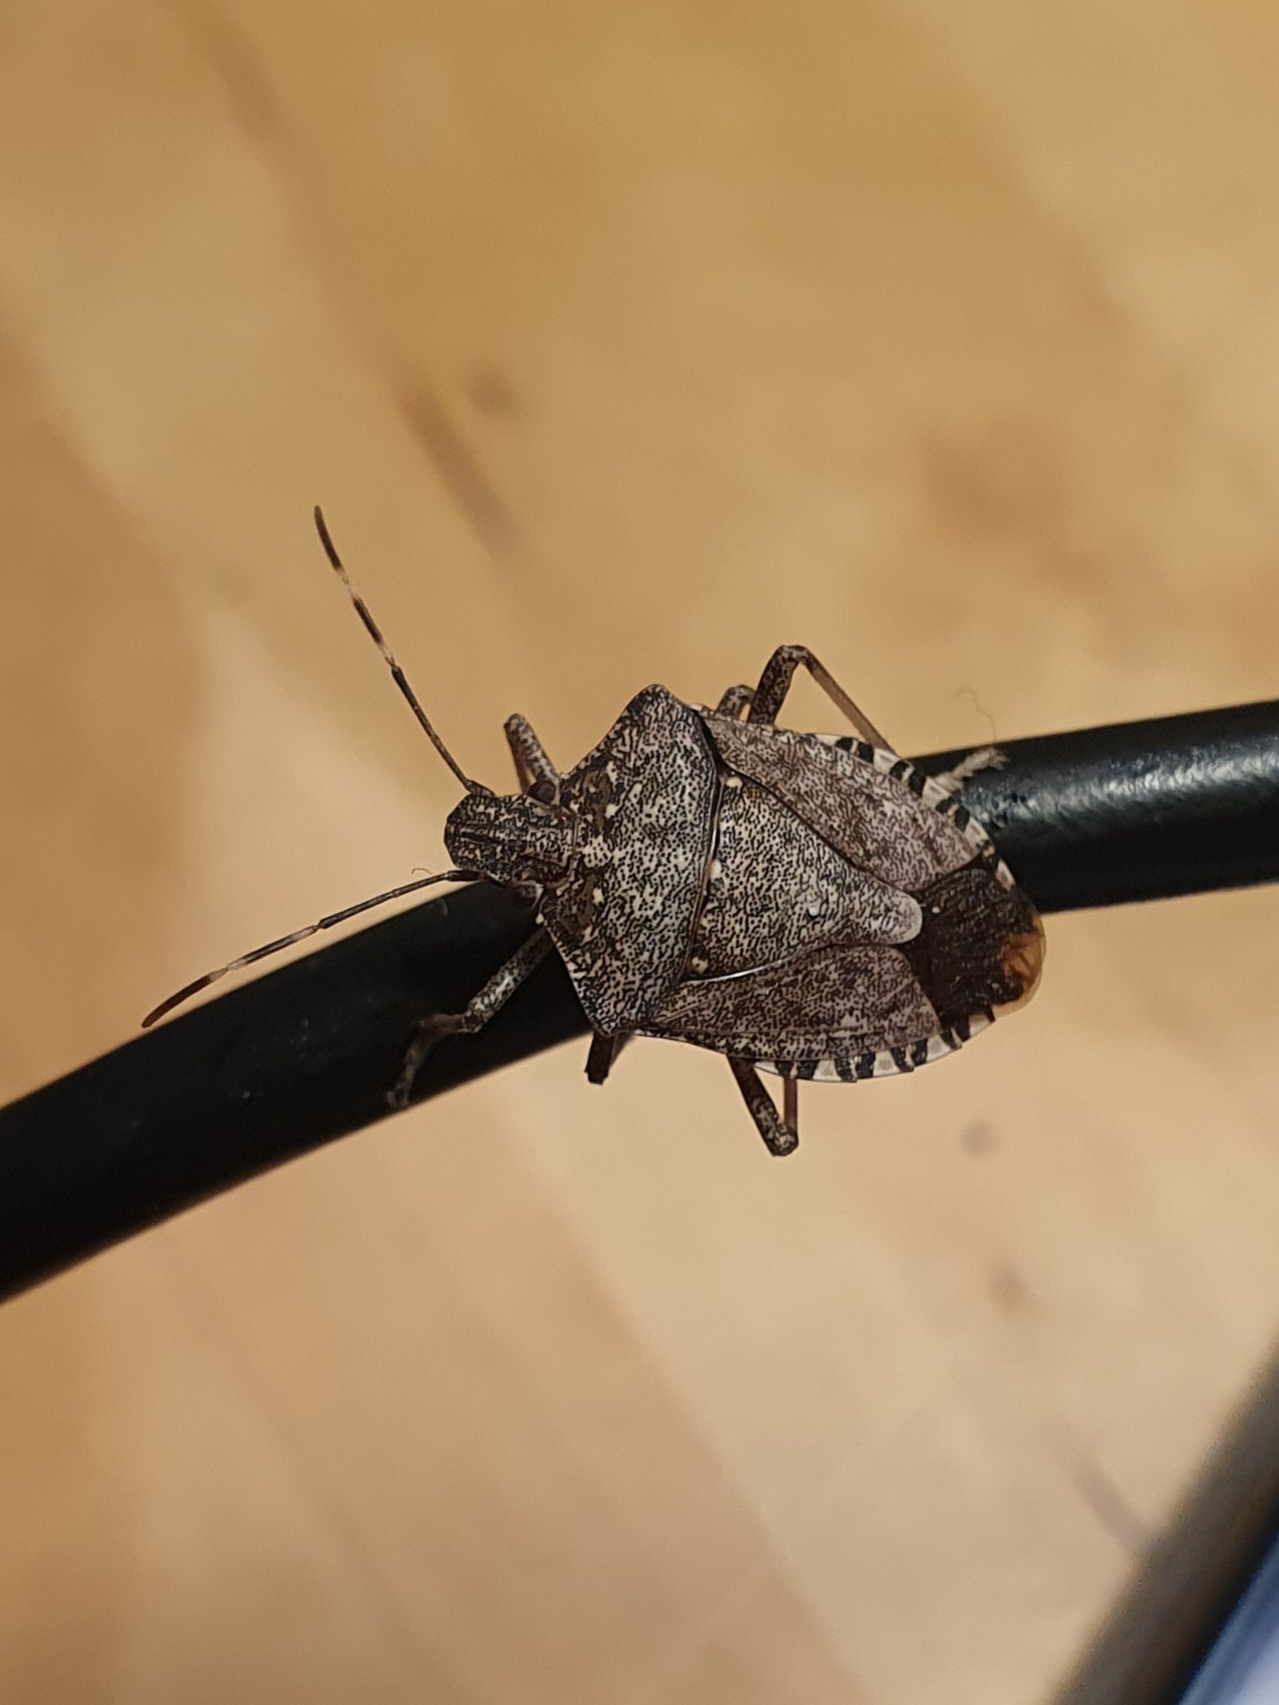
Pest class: stink_bug